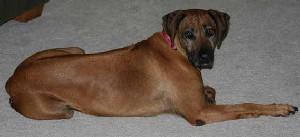
Rhodesian_ridgeback